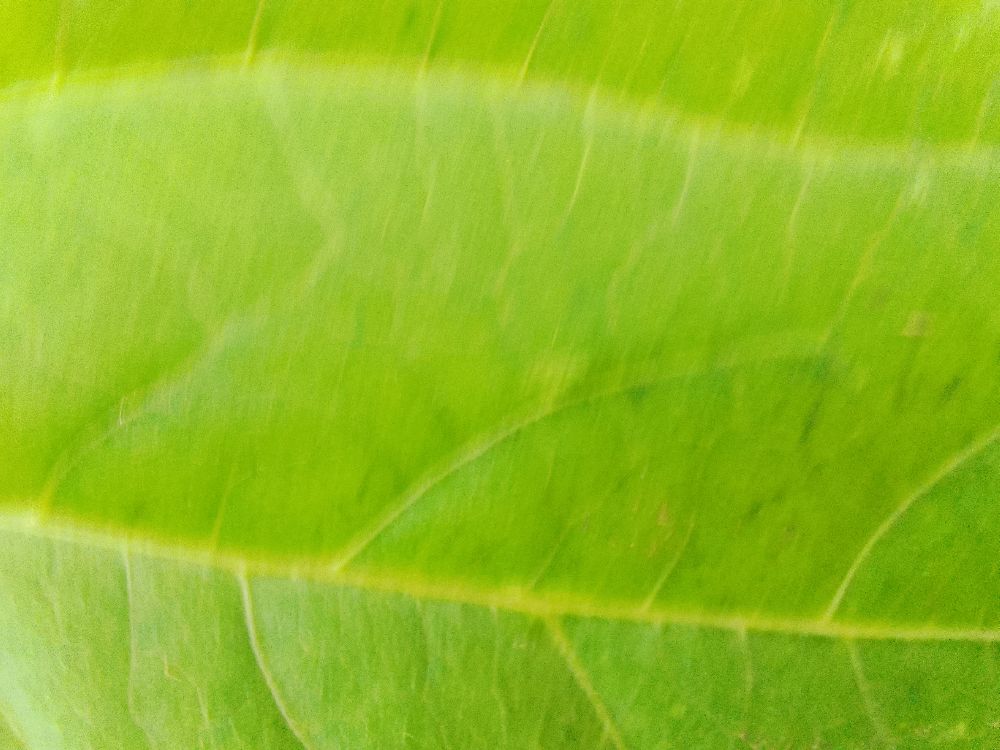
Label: healthy